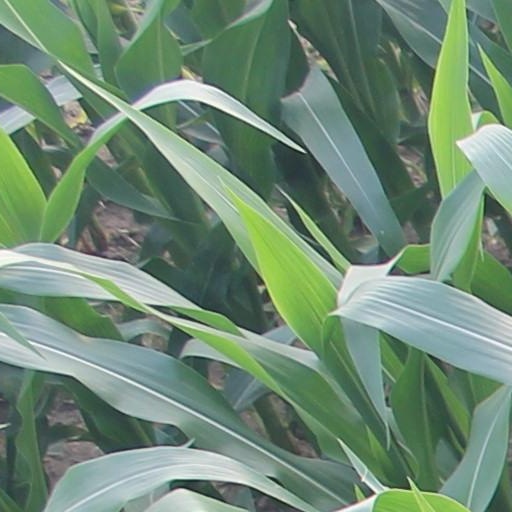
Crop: maize; corn